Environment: real
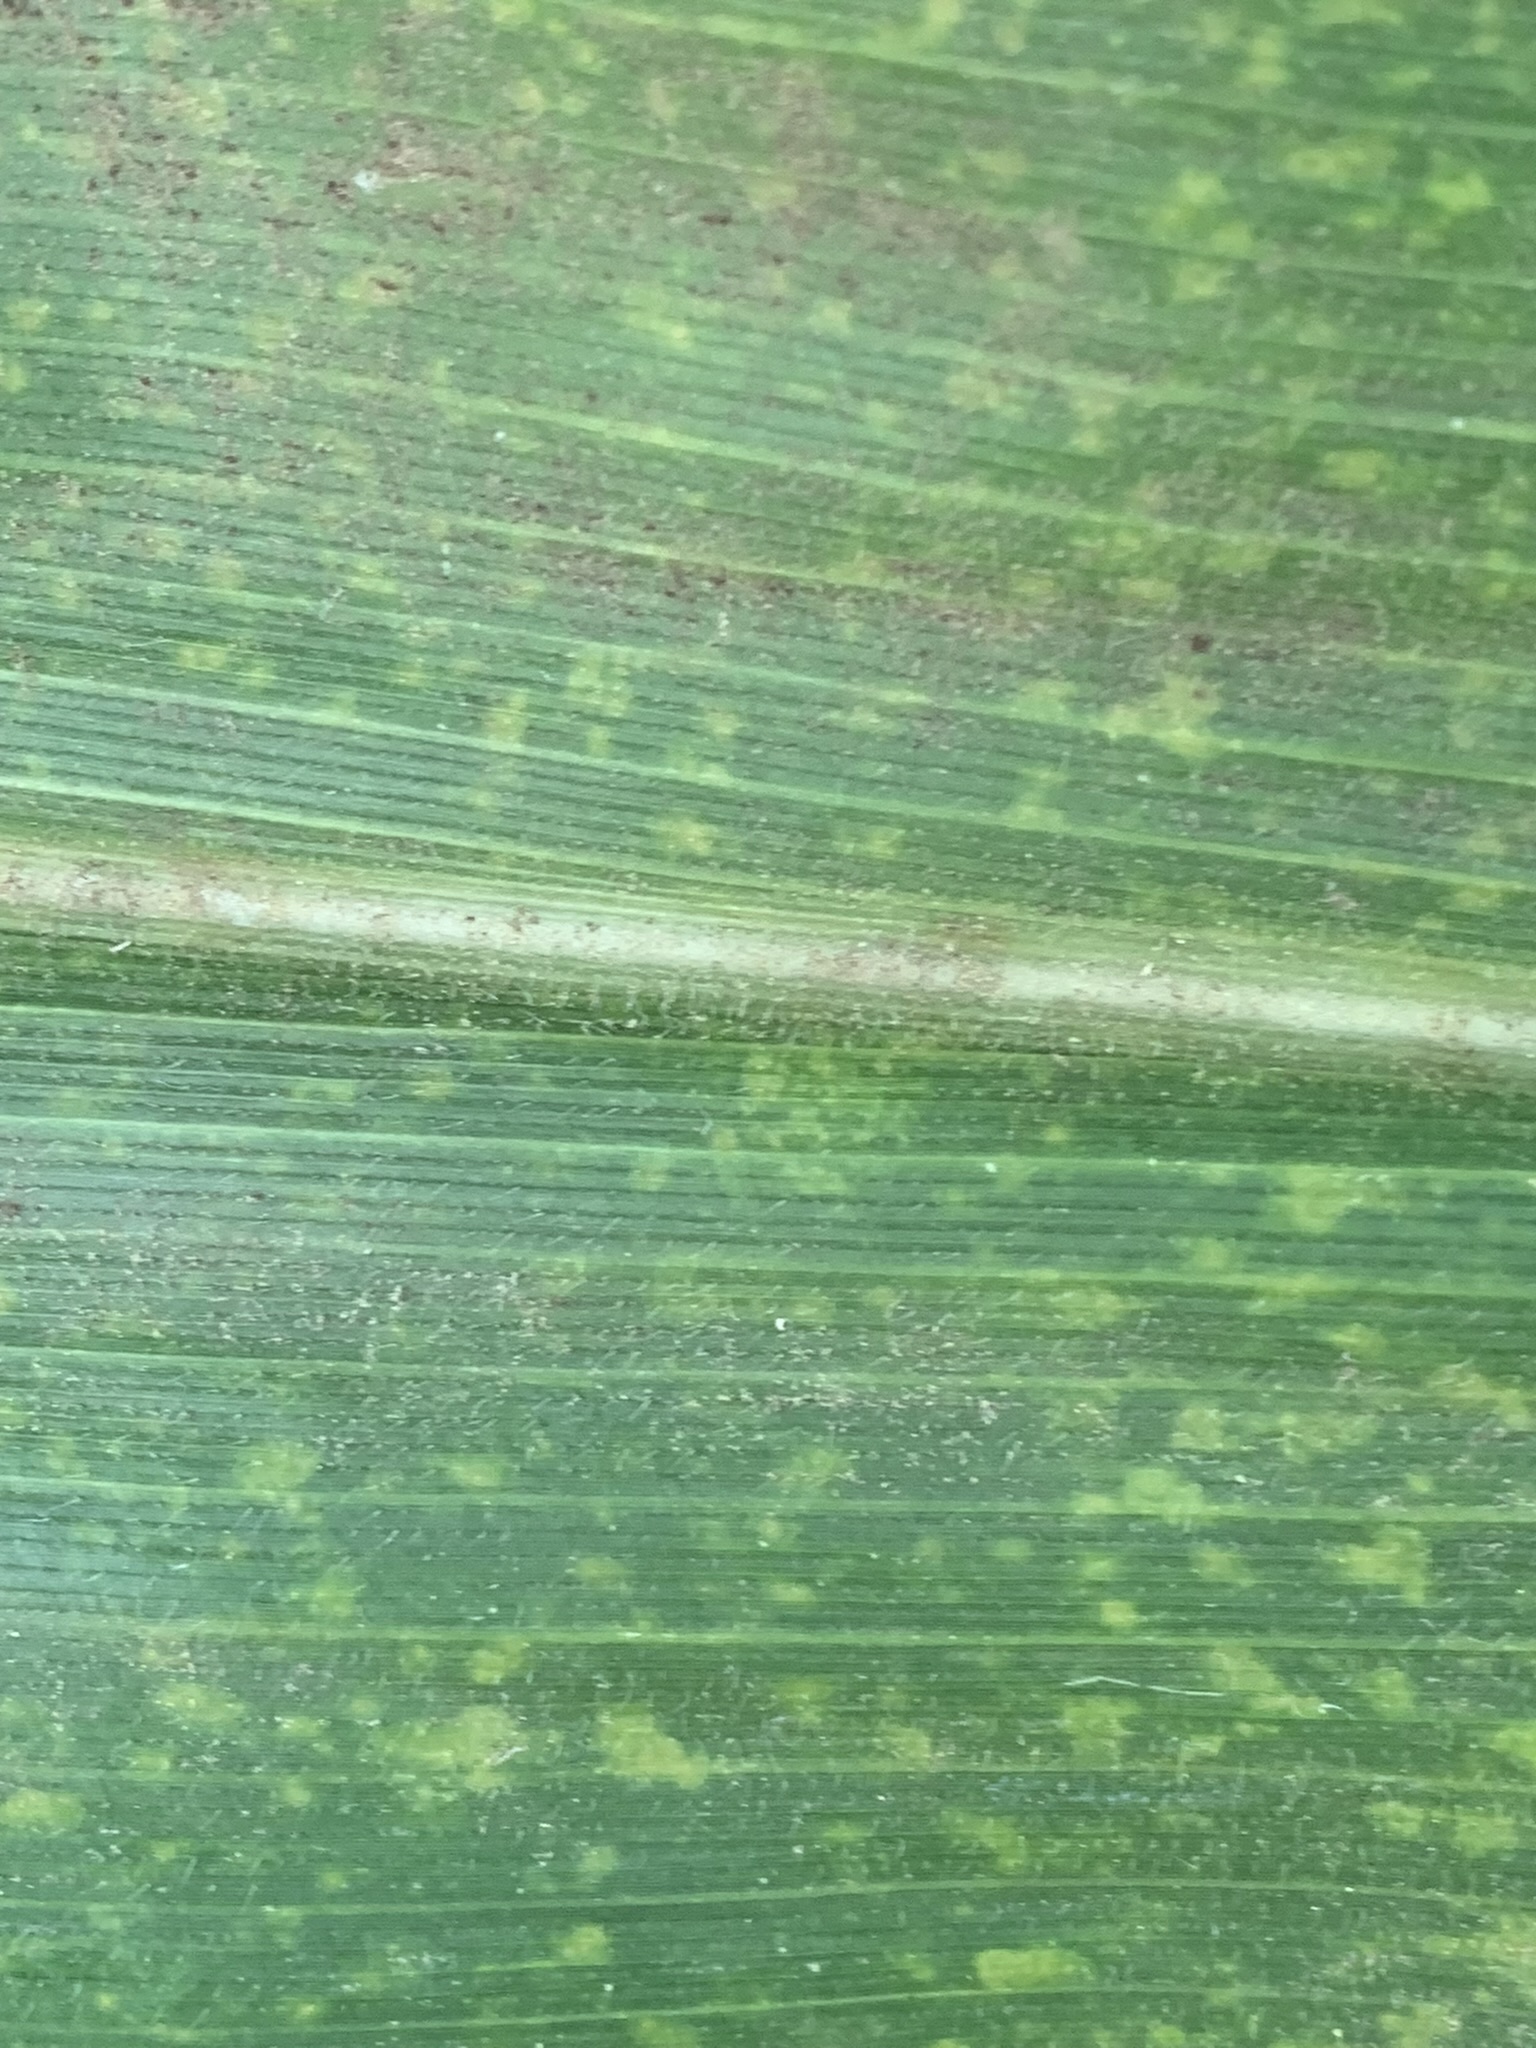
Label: lethal_necrosis